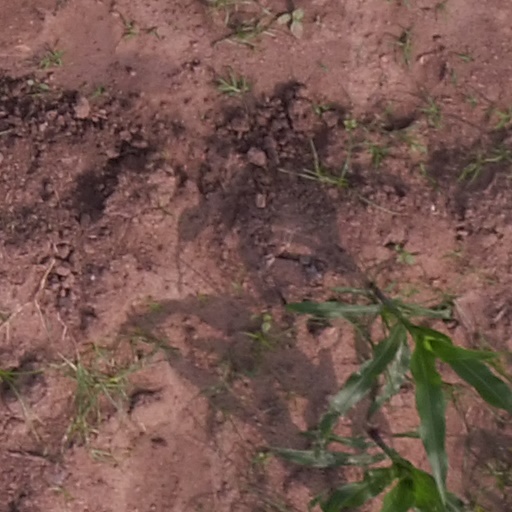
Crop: maize; corn